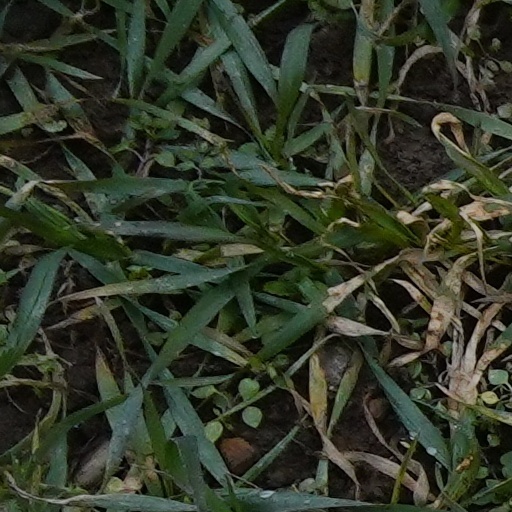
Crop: wheat